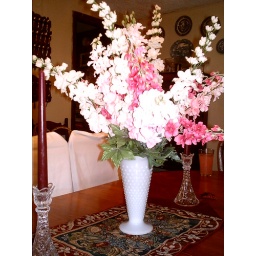
hobnail vase in the dining room of the grover st house